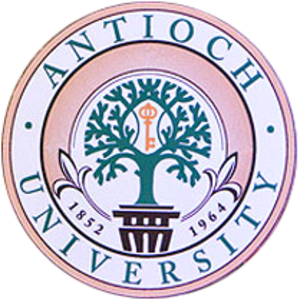
L'université Antioch est une université privée américaine dont le siège est situé à Yellow Springs dans l'Ohio.